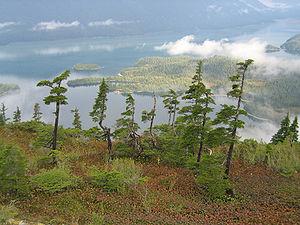
La forêt nationale de Chugach est une forêt fédérale protégée dans le sud central de l'Alaska, aux États-Unis. Elle se situe dans les montagnes qui entourent la baie du Prince-William, incluant l'est de la péninsule de Kenai et le delta de la Copper River. Avec une superficie de 23 000 km², c'est la seconde des forêts nationales américaines et la plus septentrionale.
La baie du Prince-William est une baie du golfe d'Alaska sur la côte sud de l'Alaska. Elle est située sur la côte orientale de la péninsule Kenai qui la sépare du golfe de Cook et d'Anchorage.